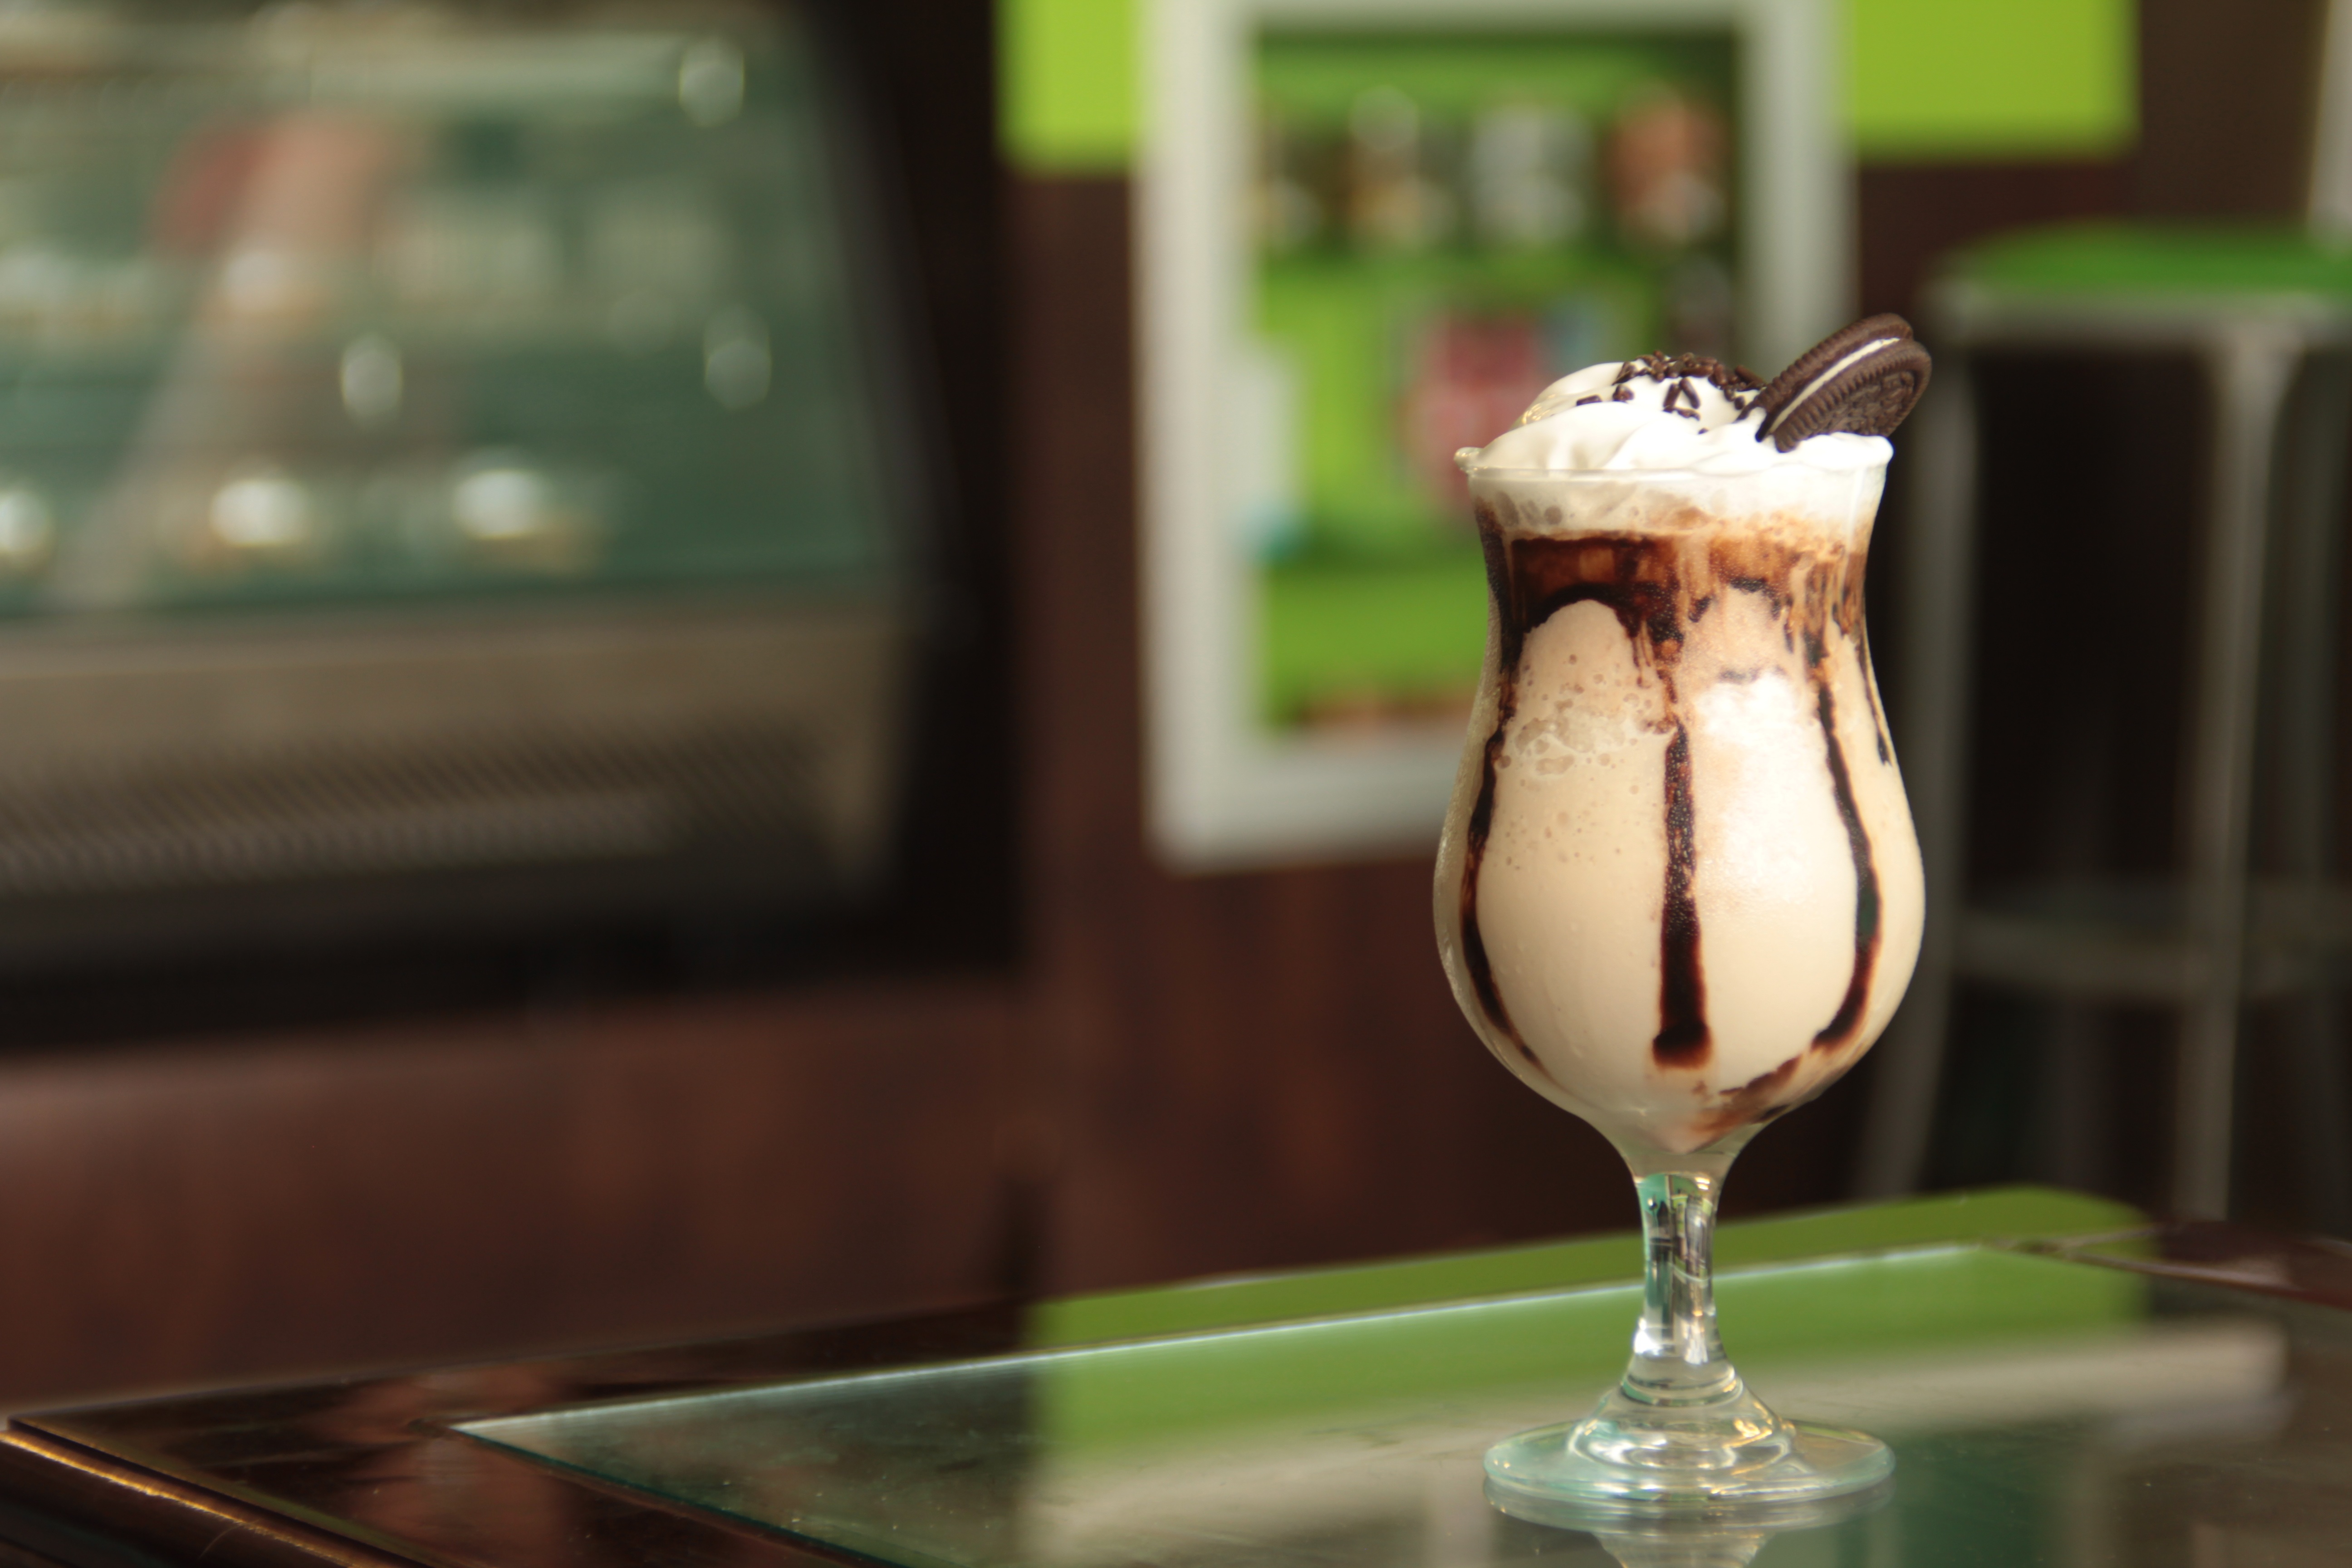
cafe, sweet, glass, restaurant, meal, food, green, fresh, drink, breakfast, chocolate, gourmet, beer, cocktail, caffeine, coffe, liqueur, oreo, flavor, coffee beans, alcoholic beverage